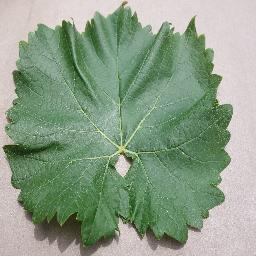
Label: Grape___healthy